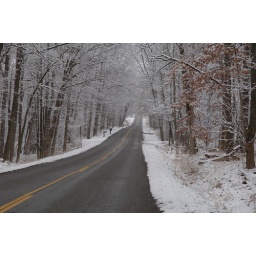
snow in the street in front of our house